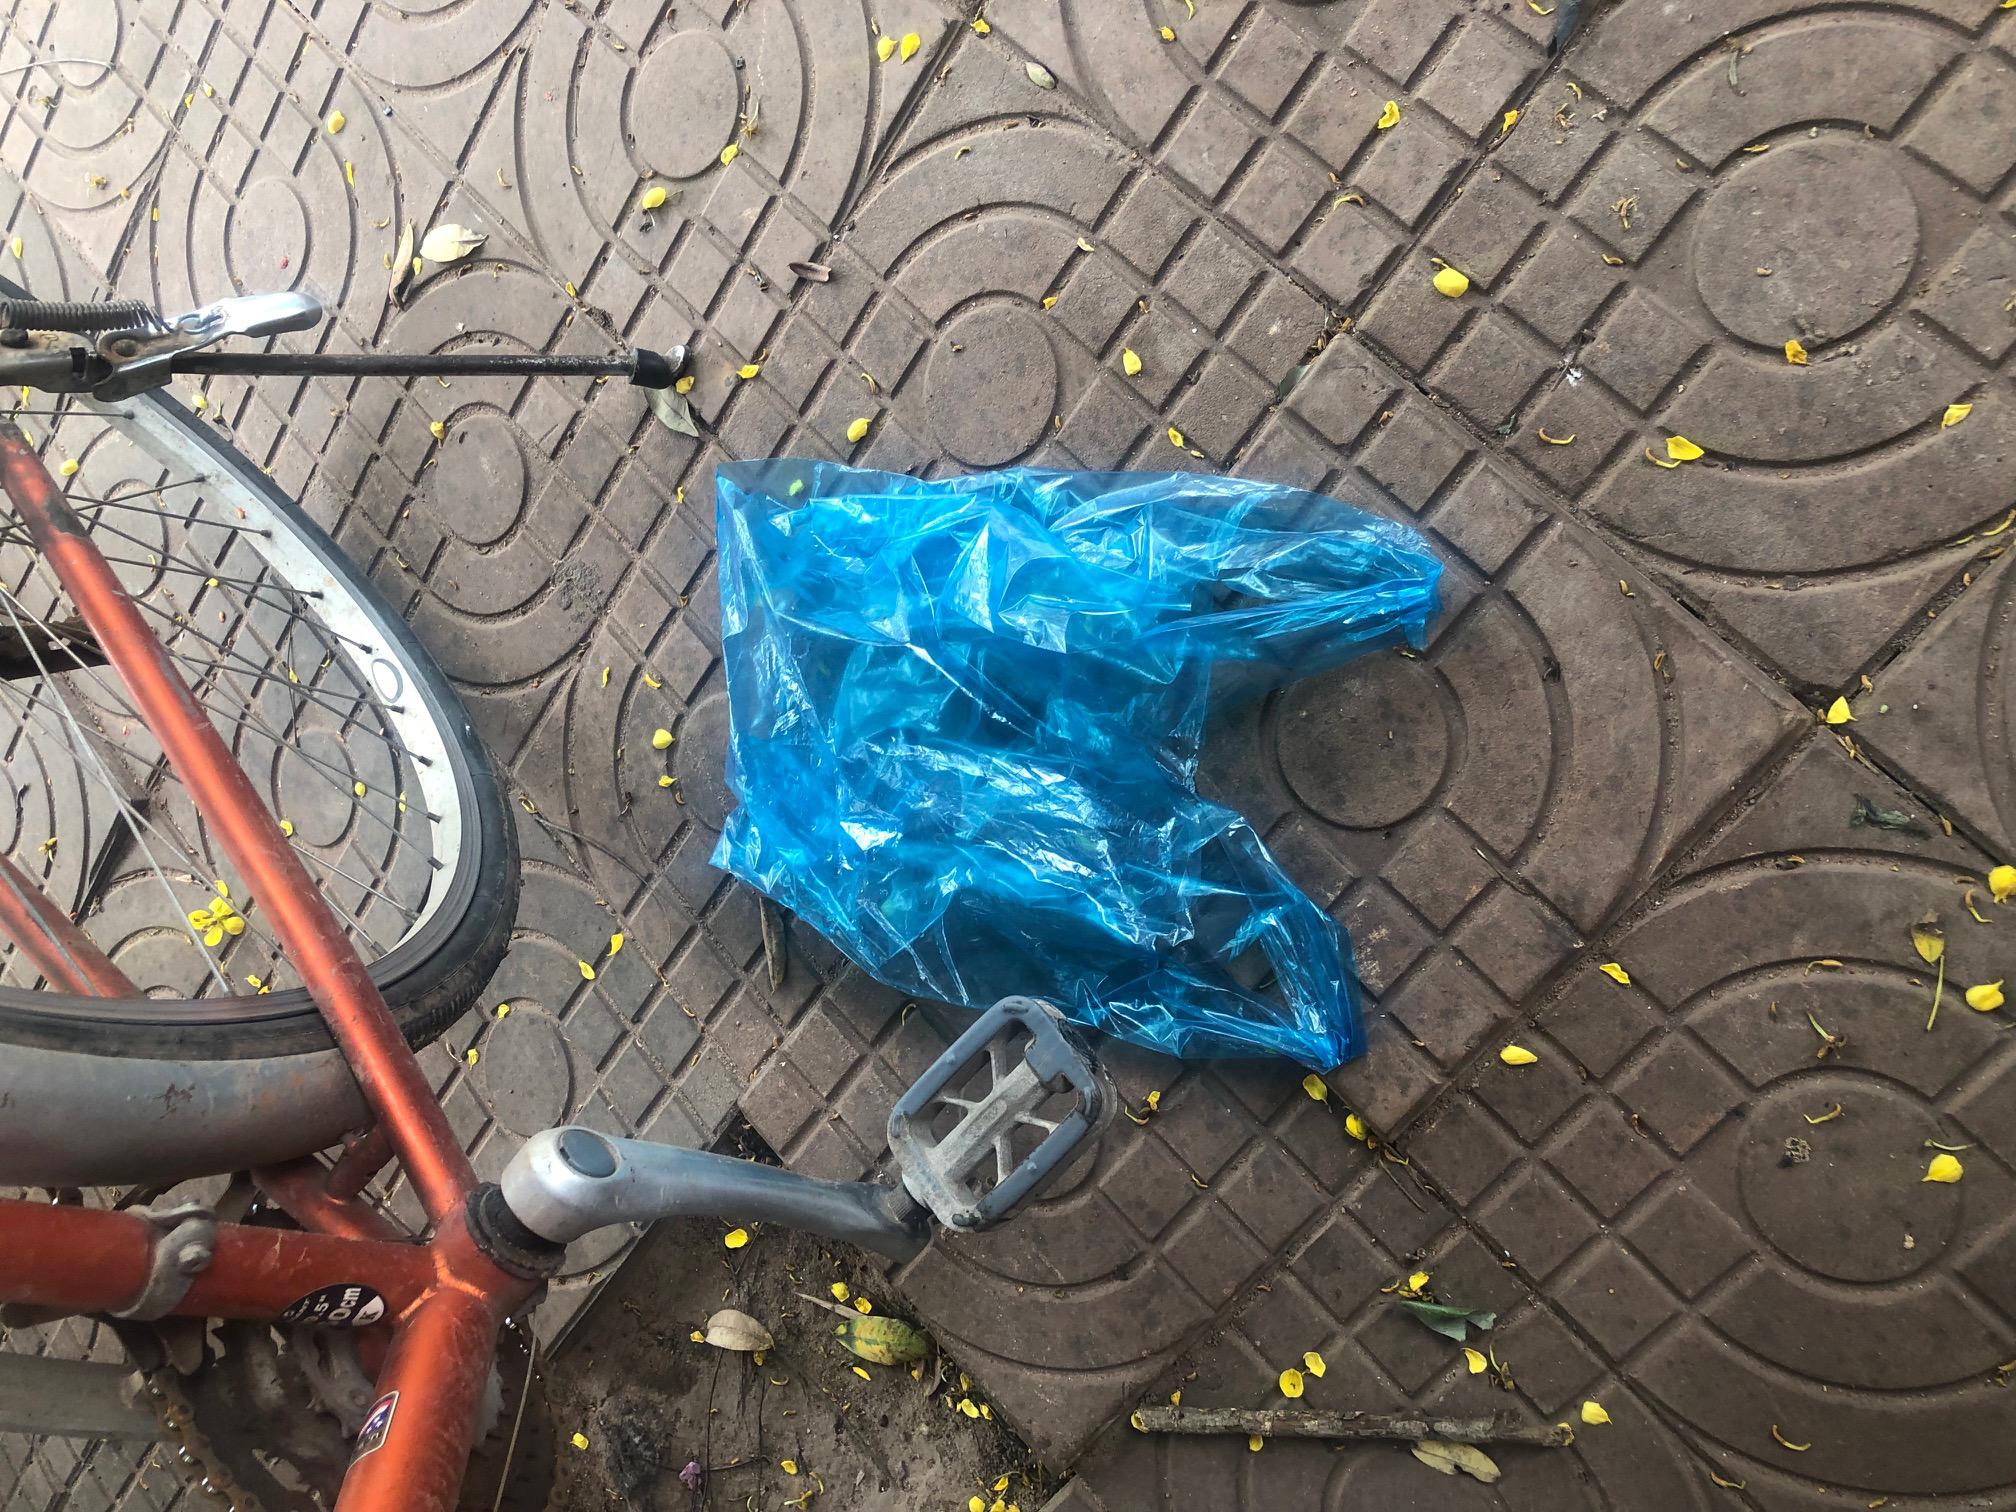
Object: Single-use carrier bag (Plastic bag & wrapper)